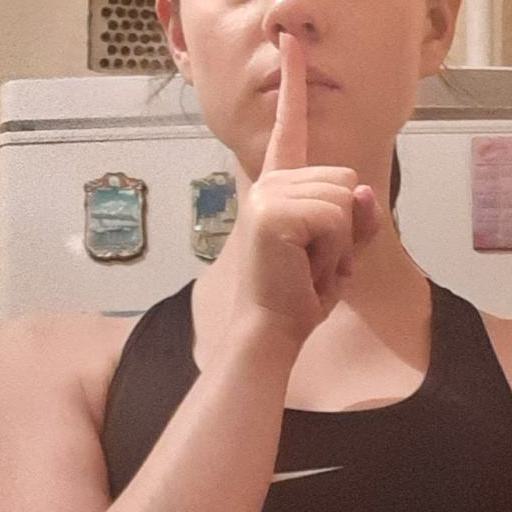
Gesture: mute